Drainage system (agriculture)

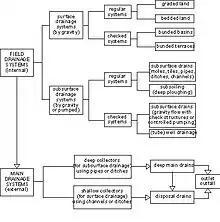
Classification of agricultural drainage systems.

While there are more than two types of drainage systems employed in agriculture, there are two main types: (1) surface drainage and (2) sub-surface drainage.